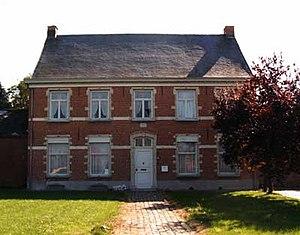
Cette page regroupe l'ensemble des monuments classés de la ville de Heist-op-den-Berg dans la province d'Anvers en Belgique.